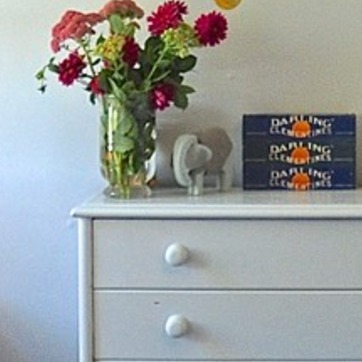
Material: ceramic